Varinfroy

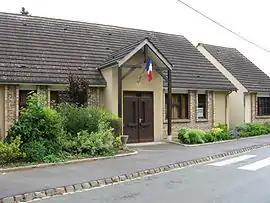
The town hall in Varinfroy

Varinfroy is a commune in the Oise department in northern France.